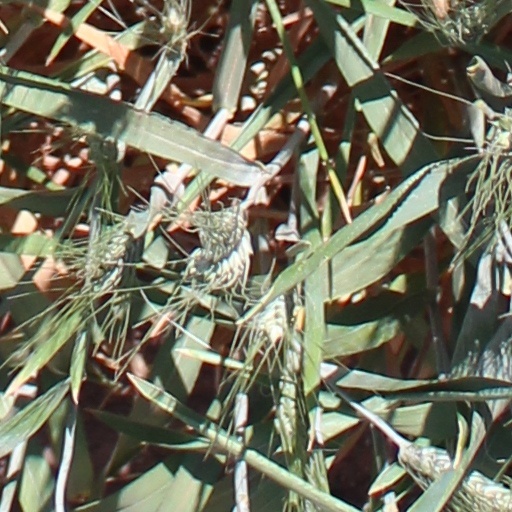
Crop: wheat